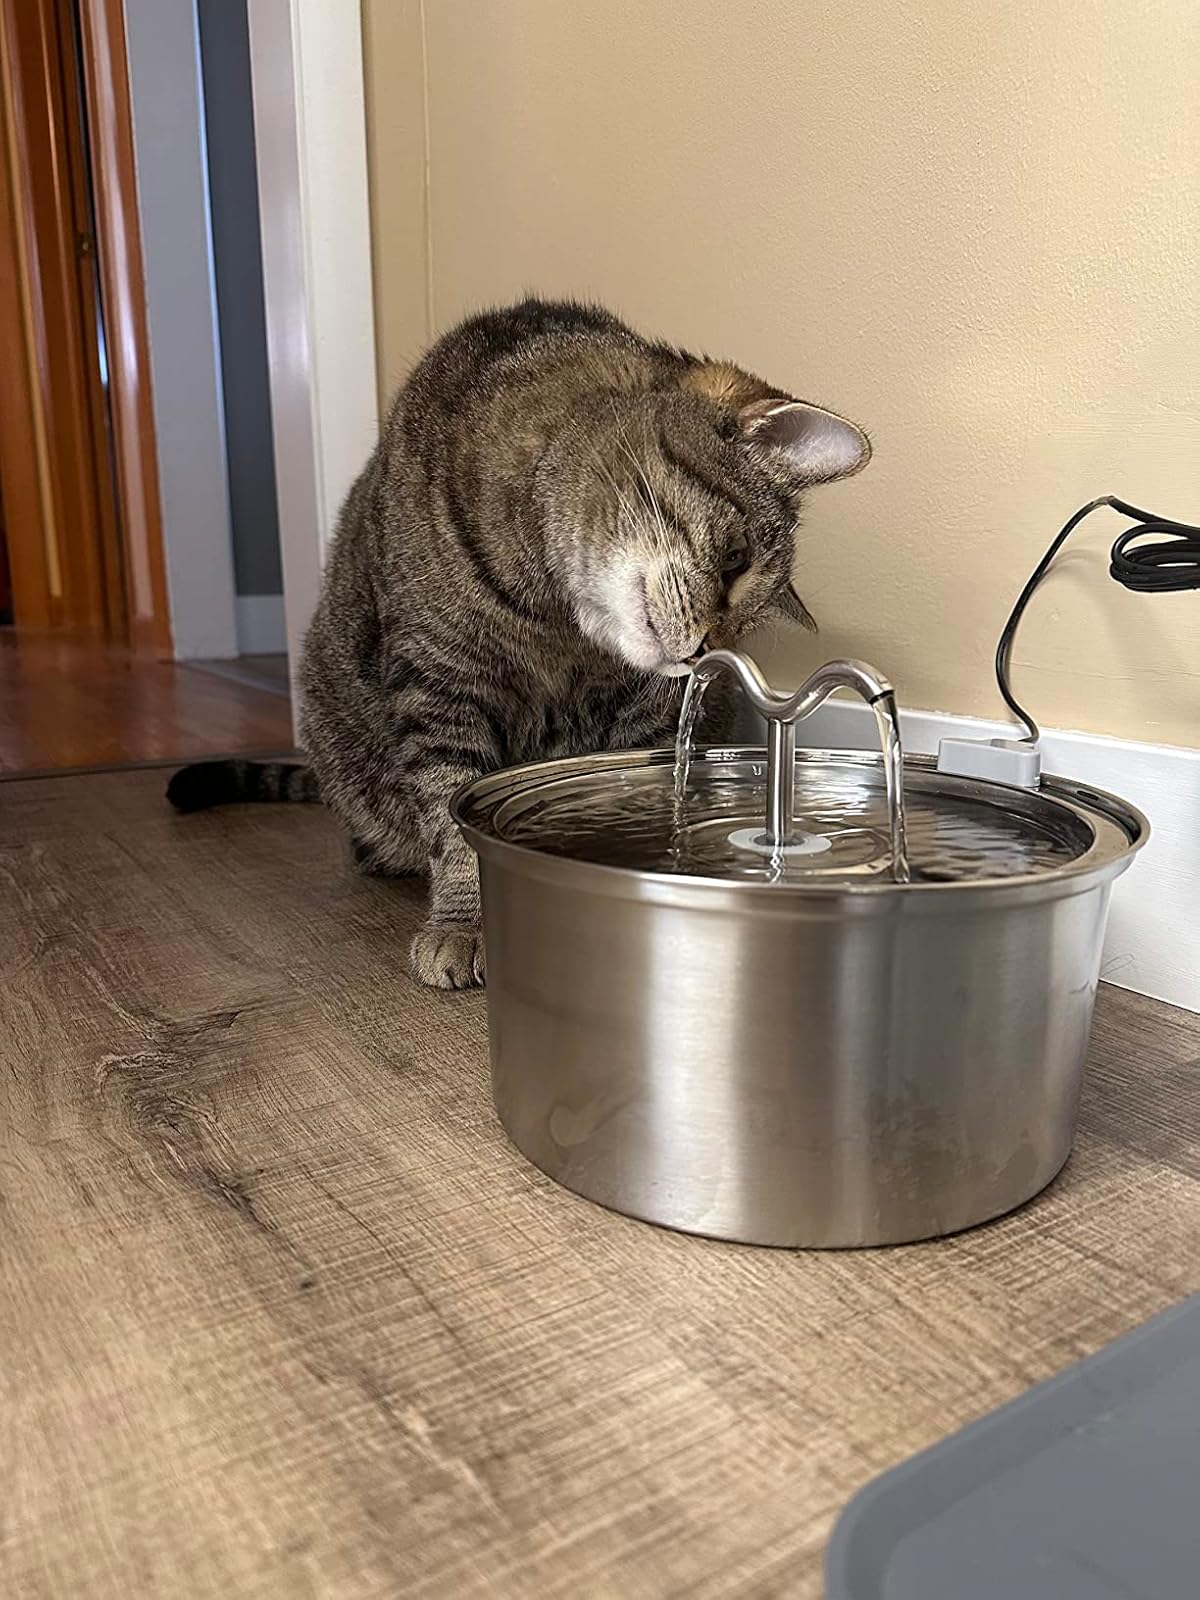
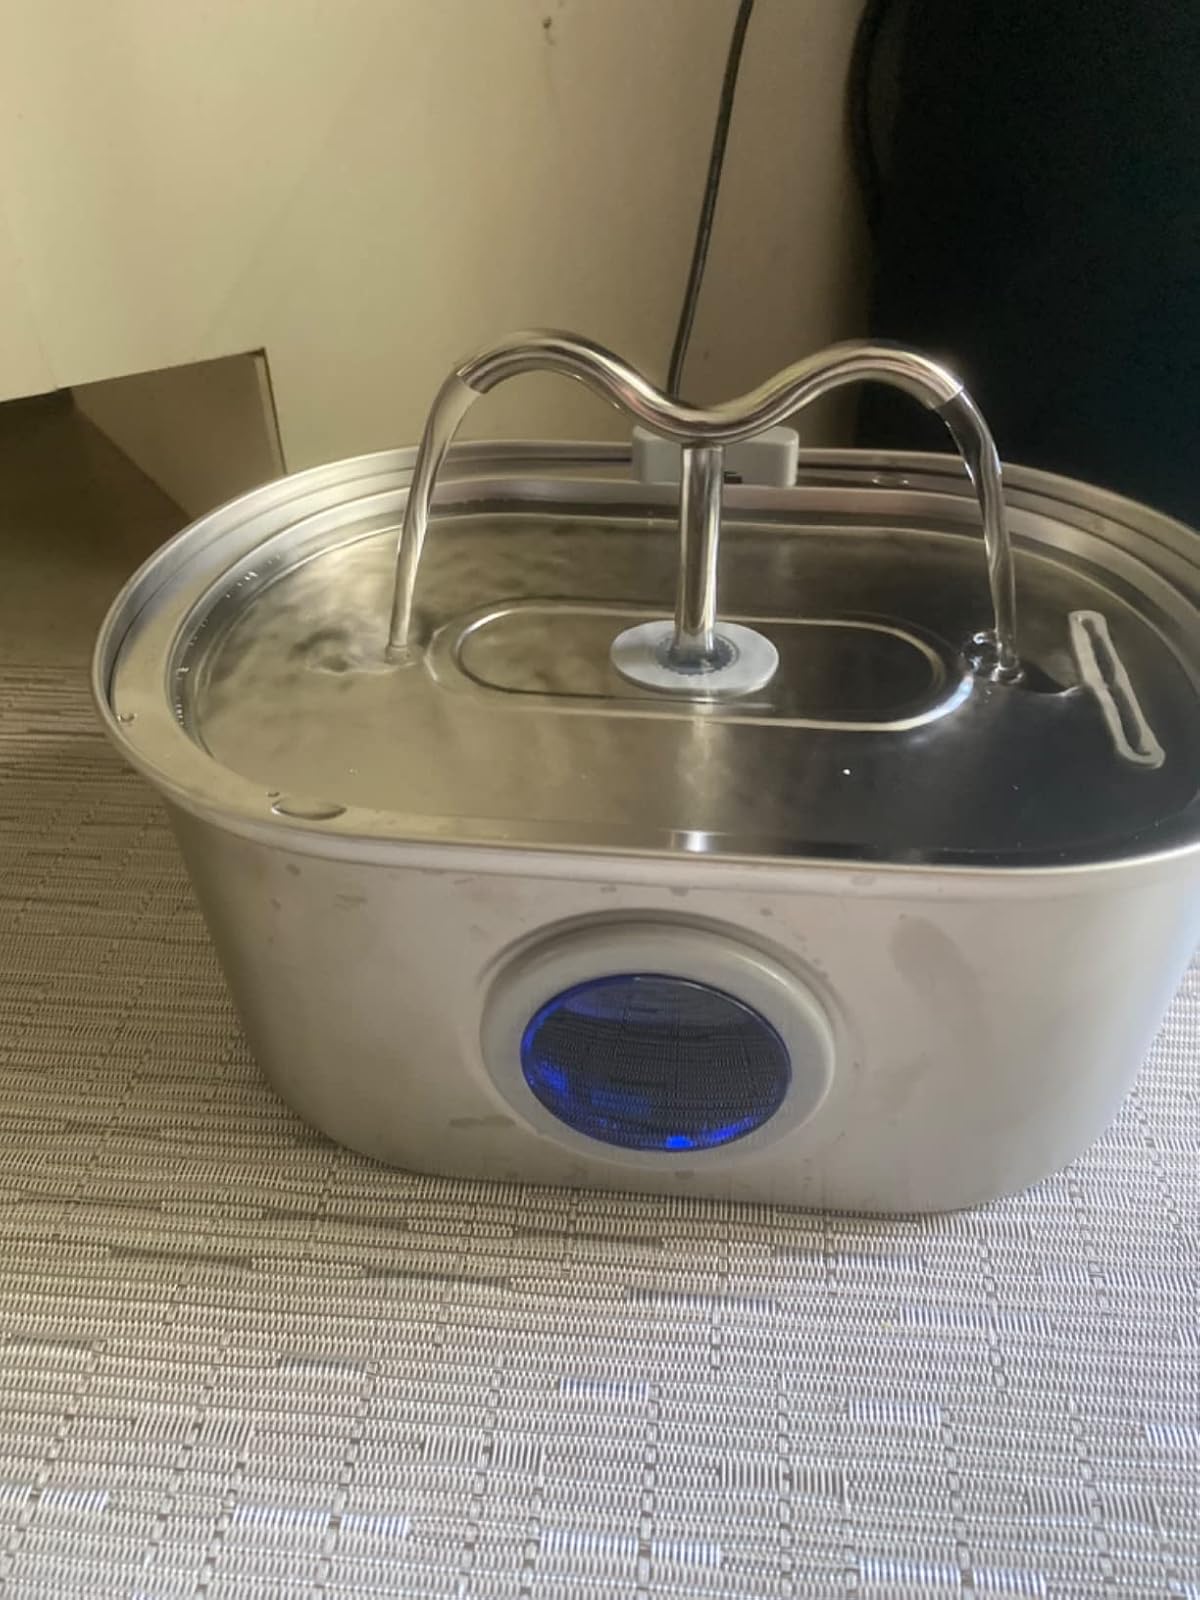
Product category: items_bowl
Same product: no